List of birds of Rhode Island

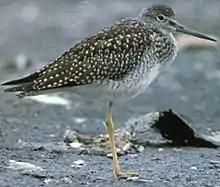
Greater yellowlegs

The family Charadriidae includes the plovers, dotterels, and lapwings. They are small to medium-sized birds with compact bodies, short thick necks, and long, usually pointed, wings. They are found in open country worldwide, mostly in habitats near water. Ten species have been recorded in Rhode Island.